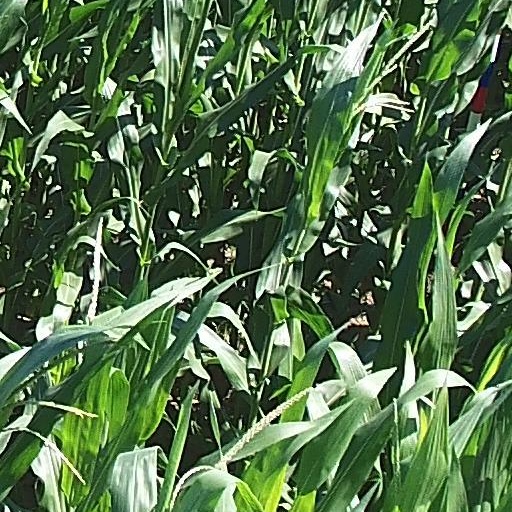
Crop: maize; corn